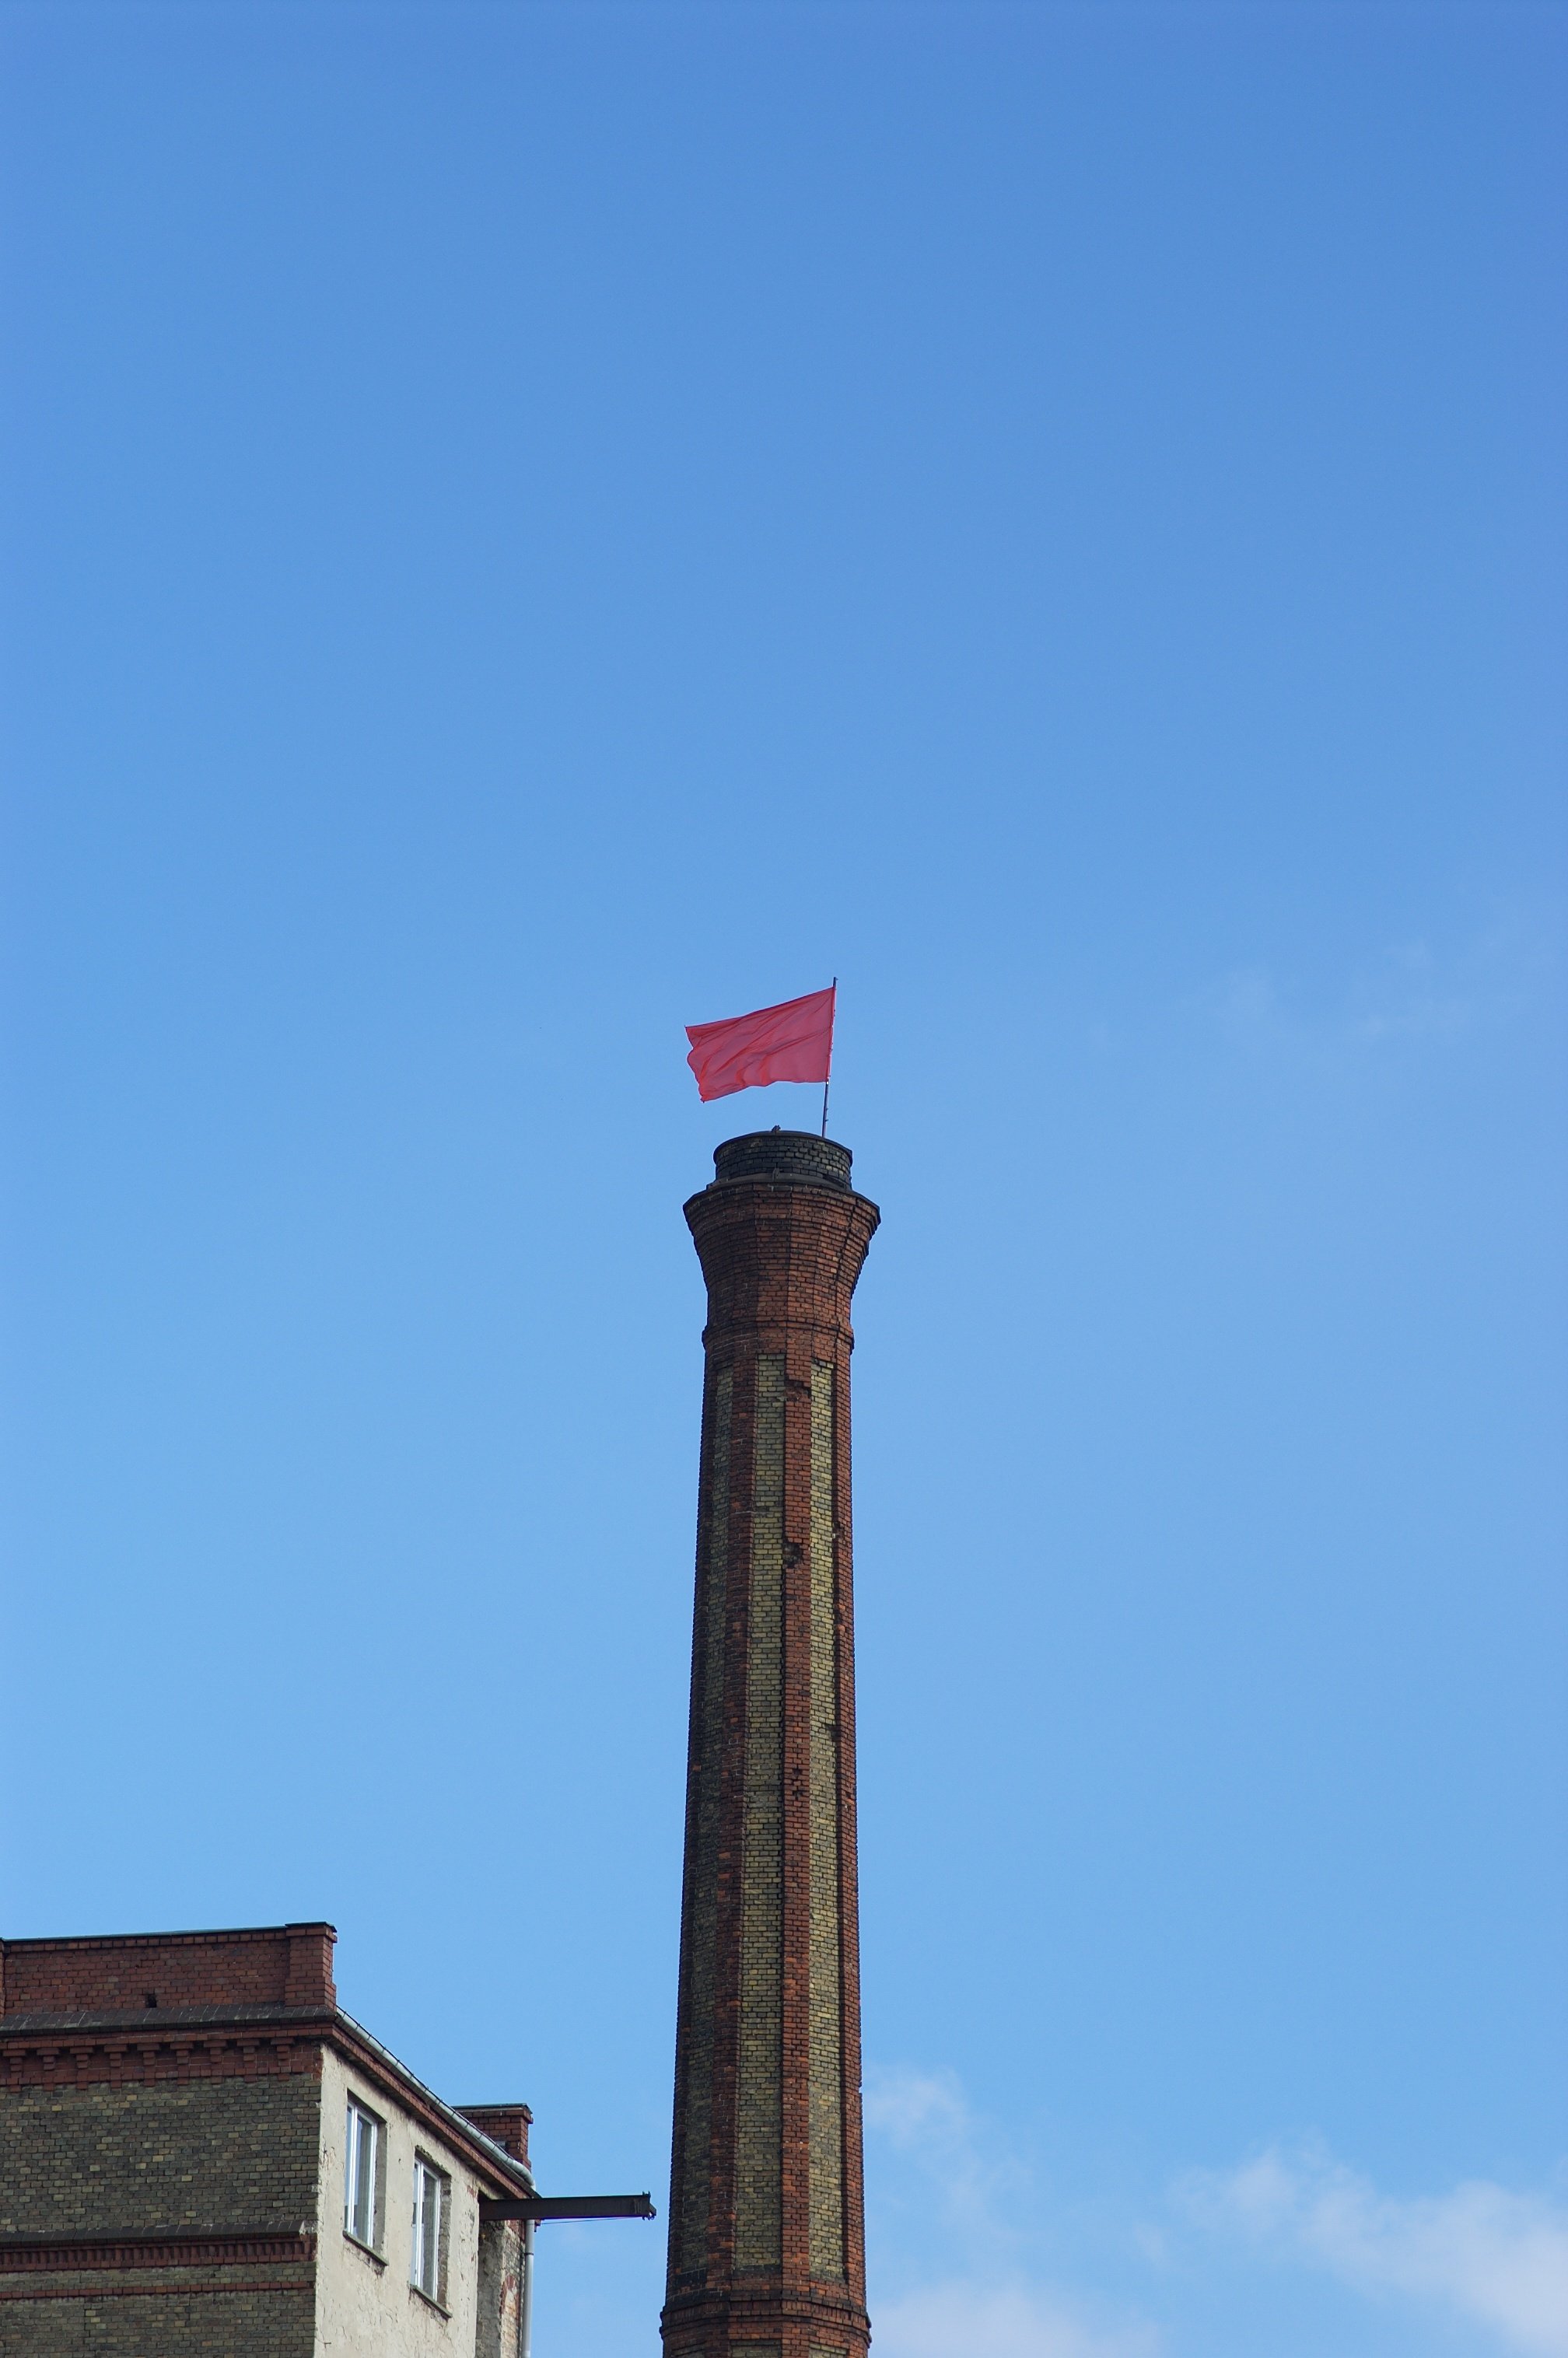
lighthouse, structure, sky, tower, landmark, blue, rawtherapee, germany, deutschland, berlin, walimex, samyang, pentax, 85mm, lenstagged, steffenzahn, guessedberlin, gwbartie, k100d, justpentax, iamflickr, 85mmf14, walimex85mm, walimexpro8514if, control tower